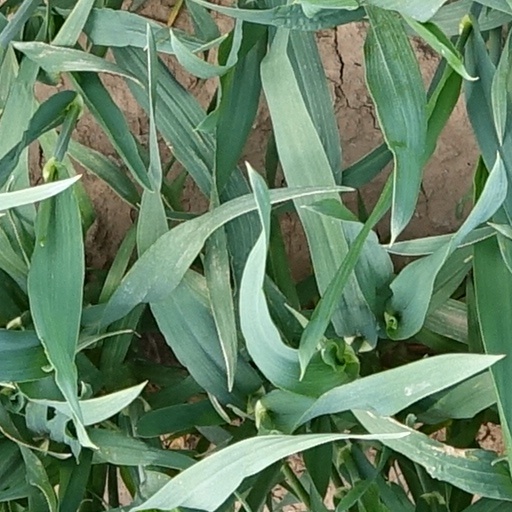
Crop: wheat